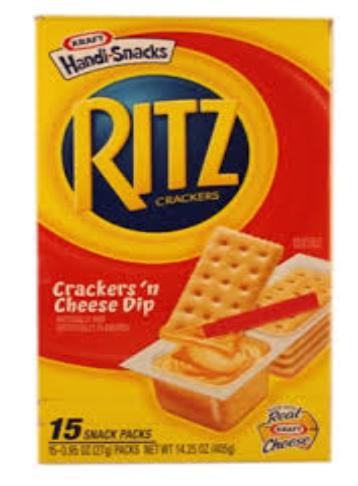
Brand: Handi-Snacks
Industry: Food